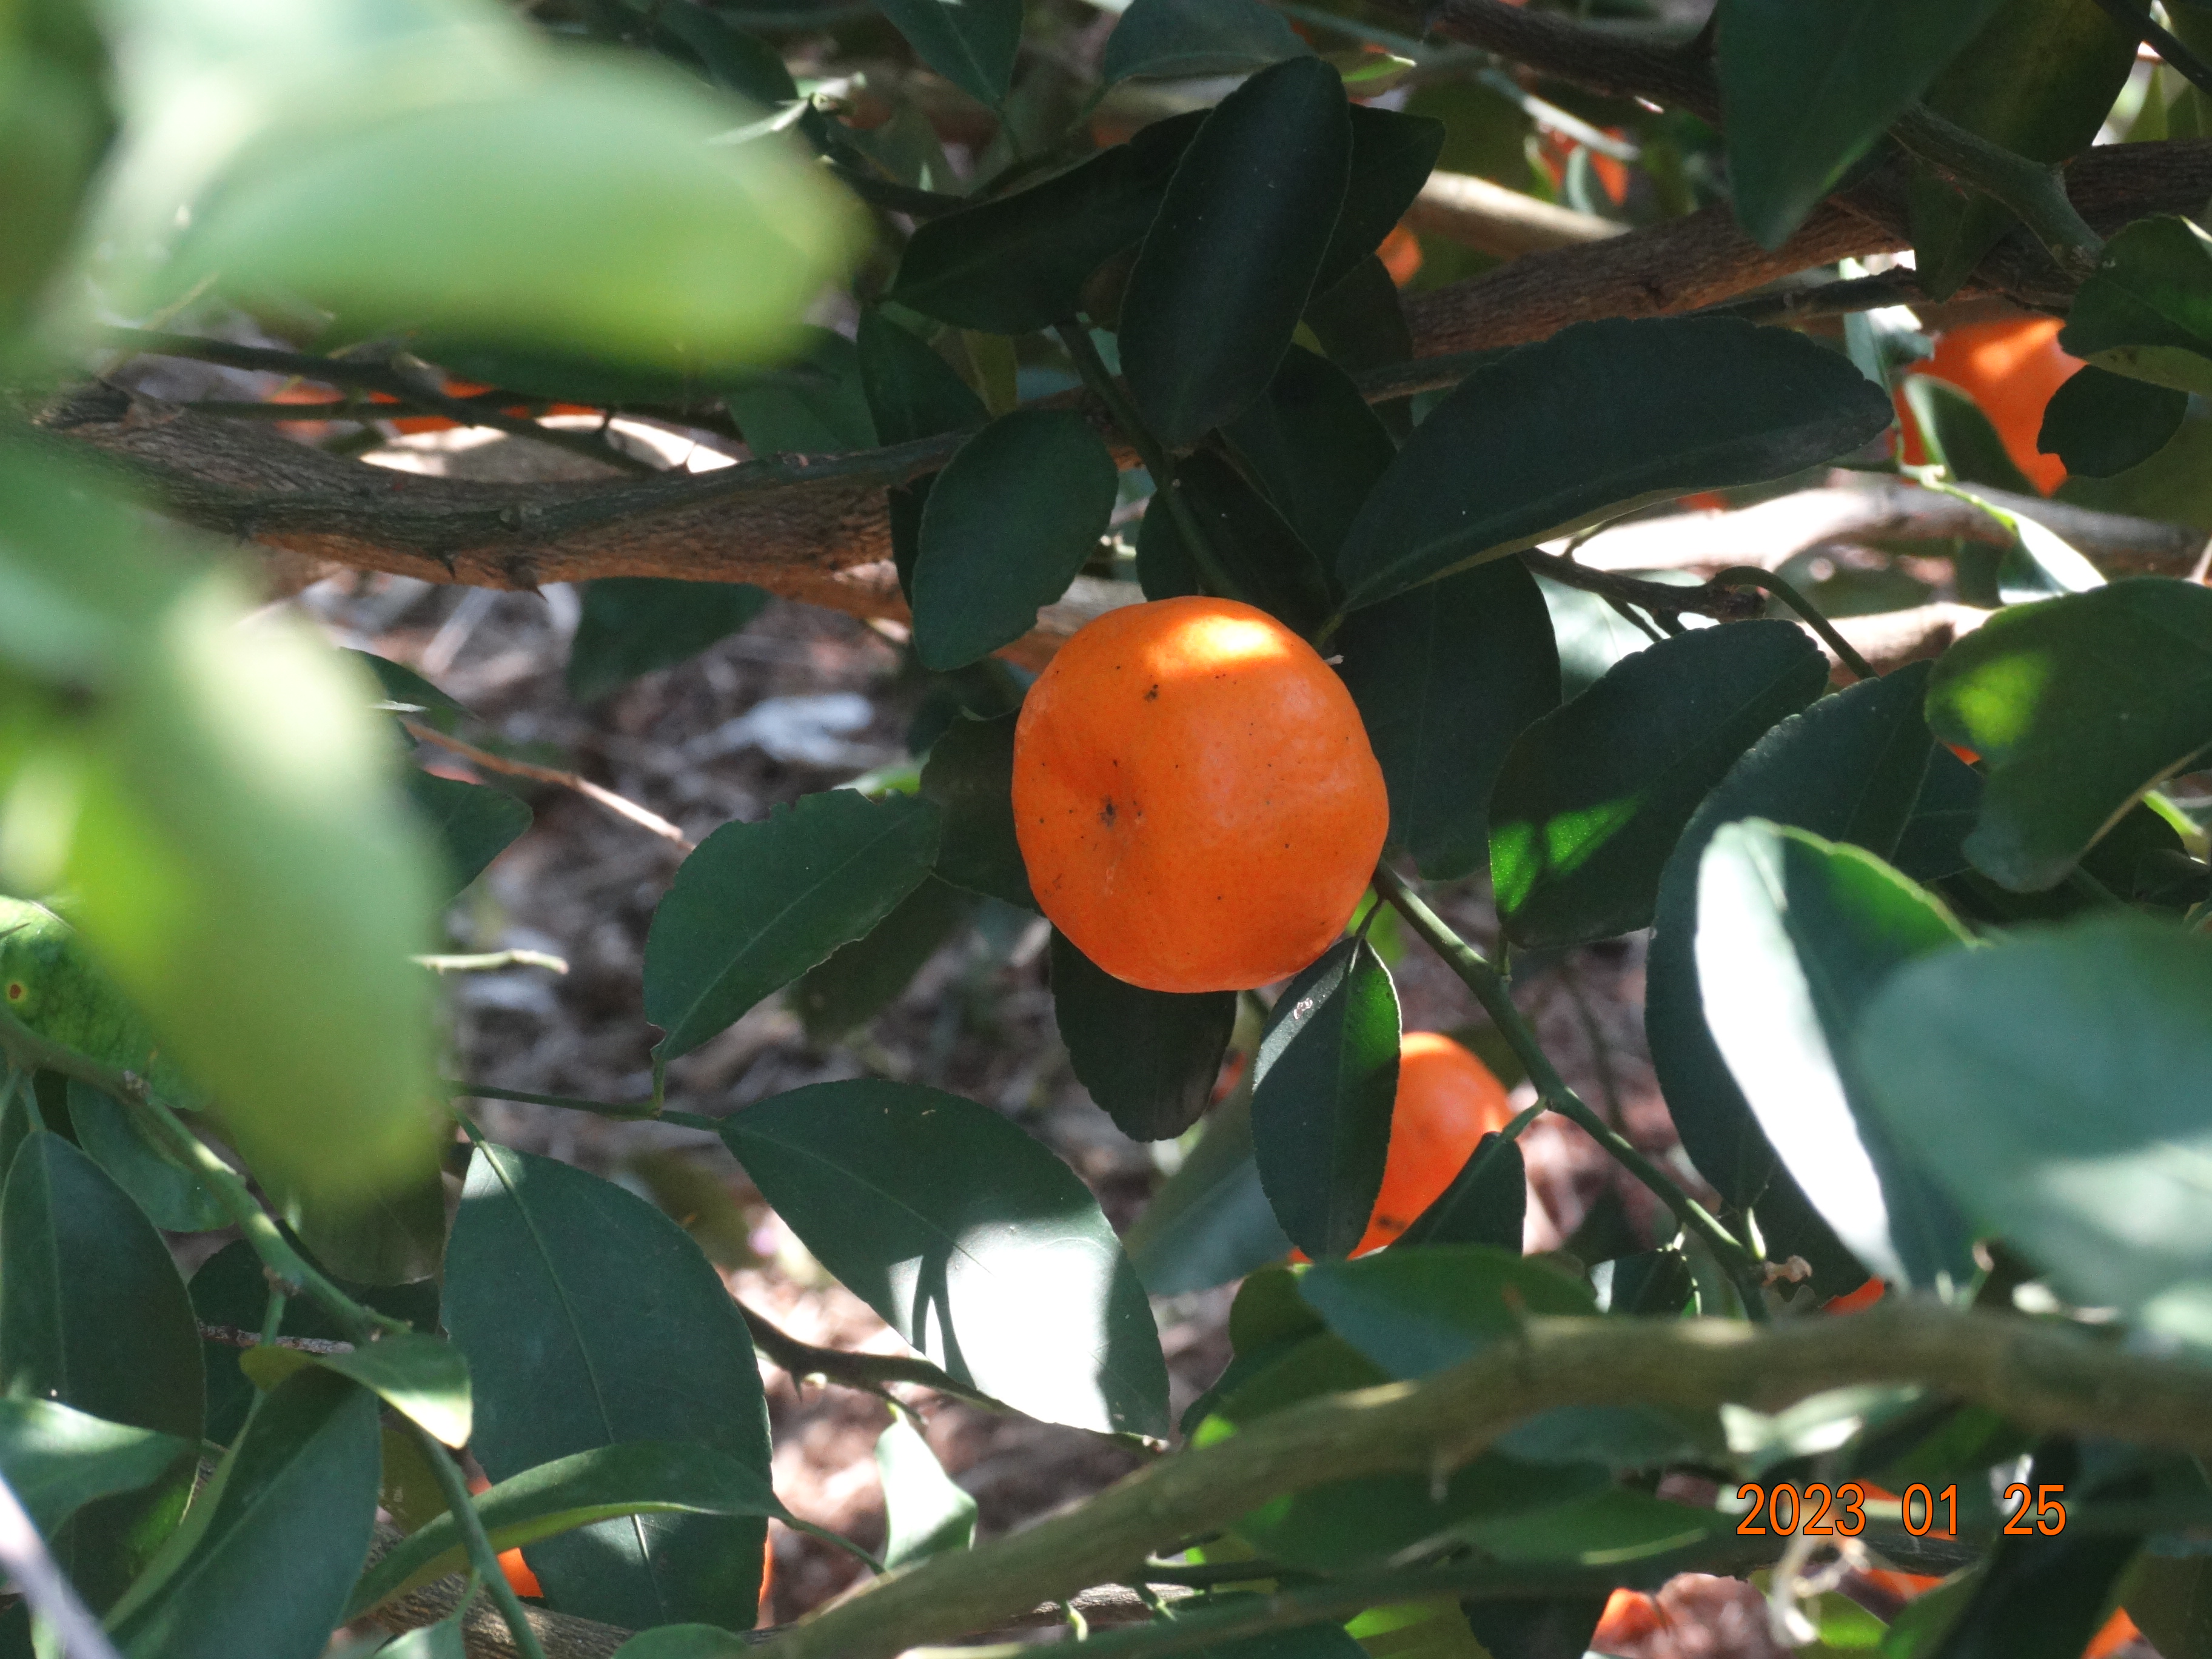
Citrus fruit variety: ponkan